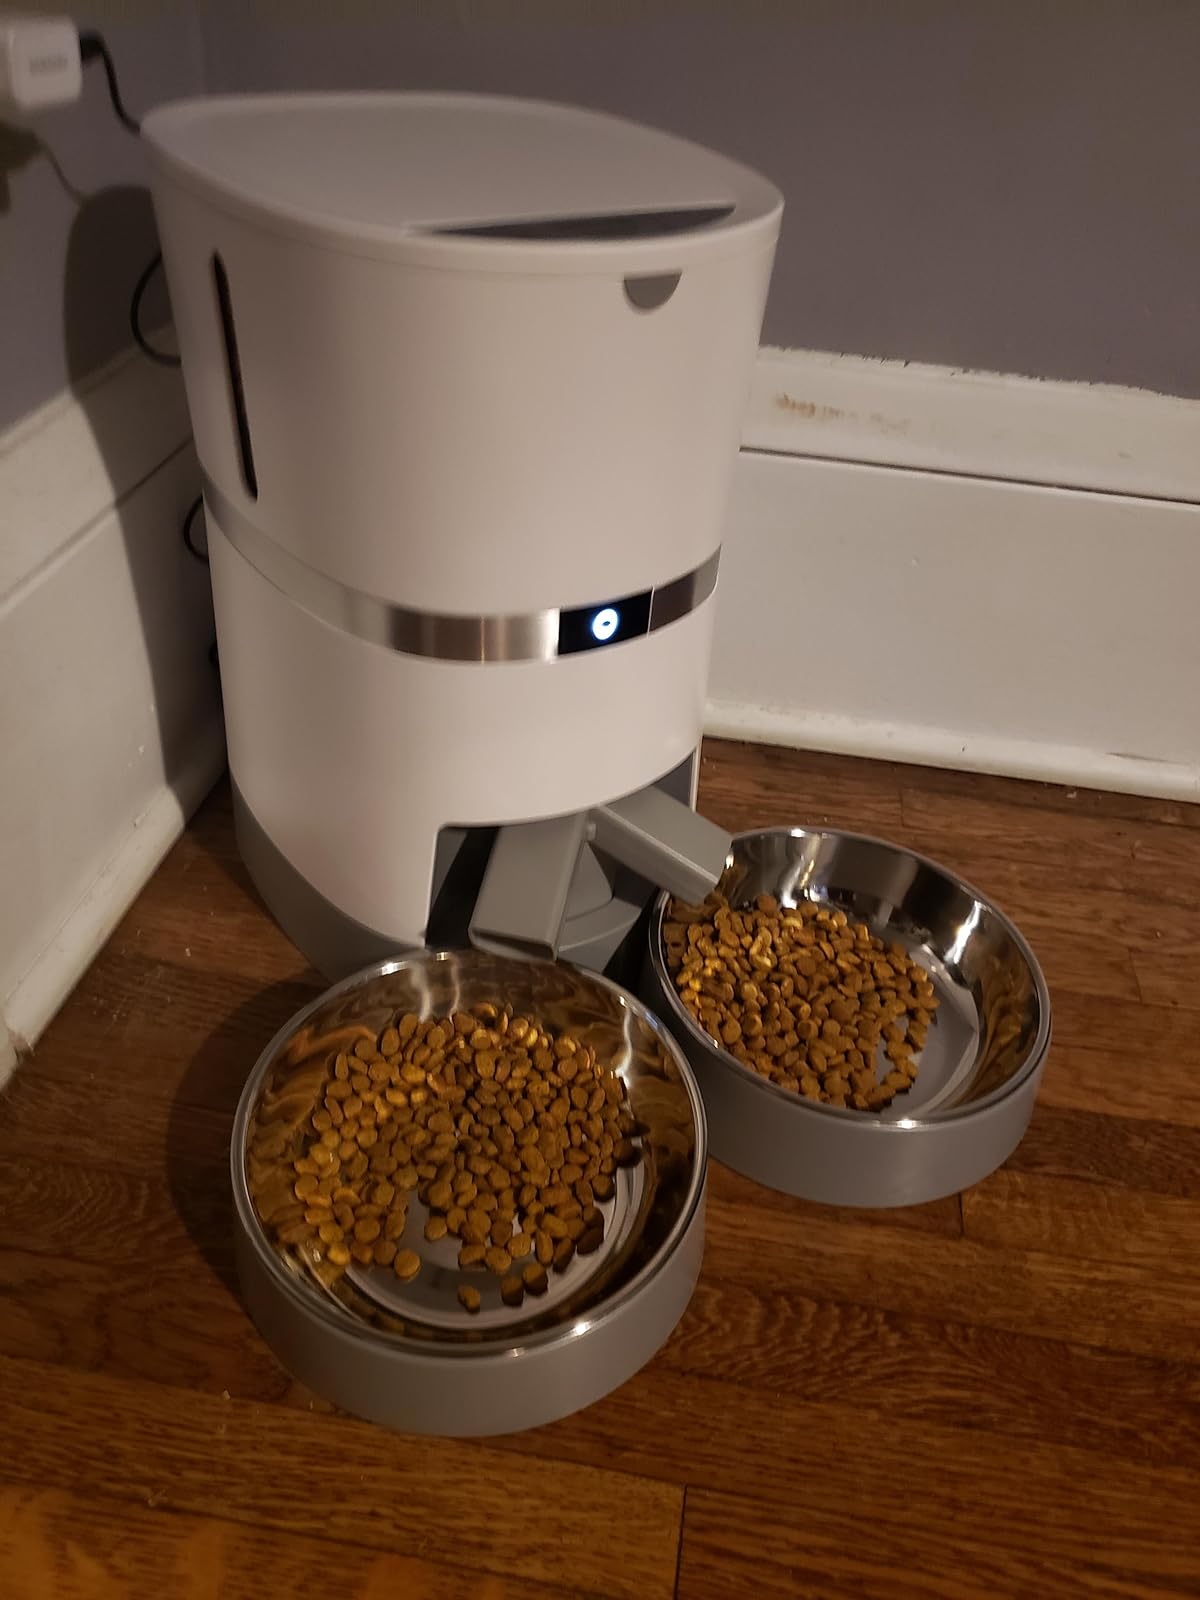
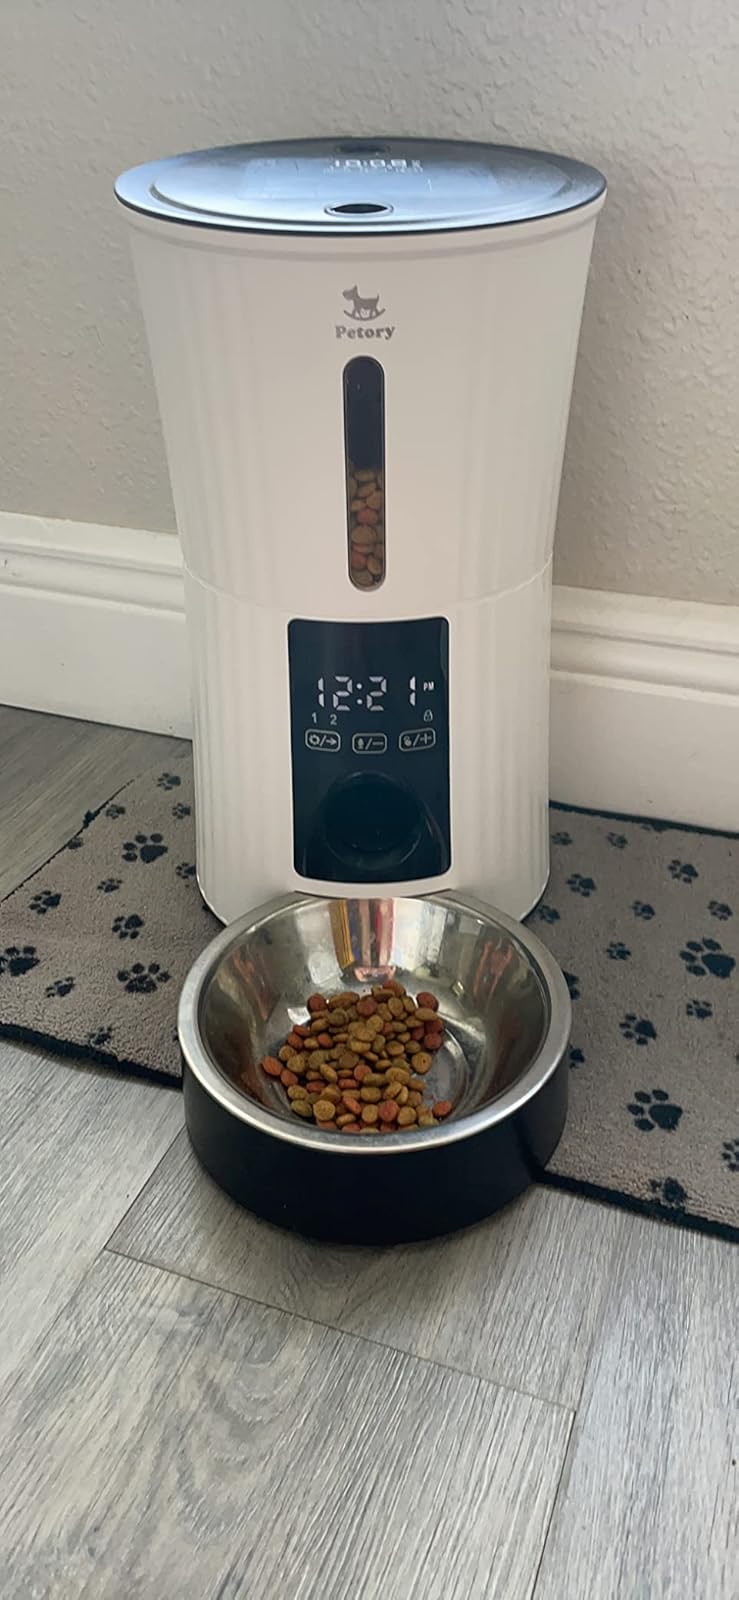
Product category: items_feeder
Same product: no